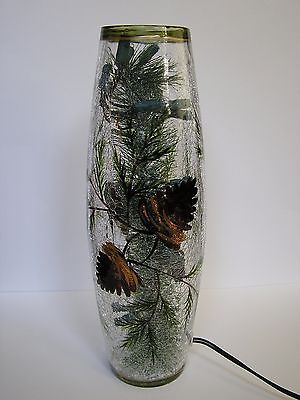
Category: lamp